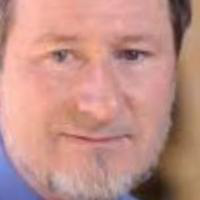
Age group: age 41-55